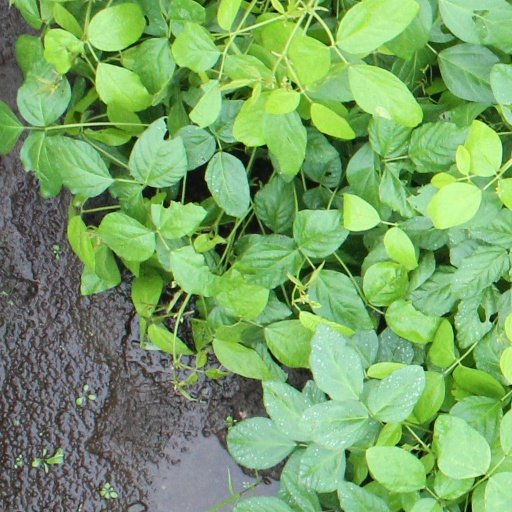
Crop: soybean